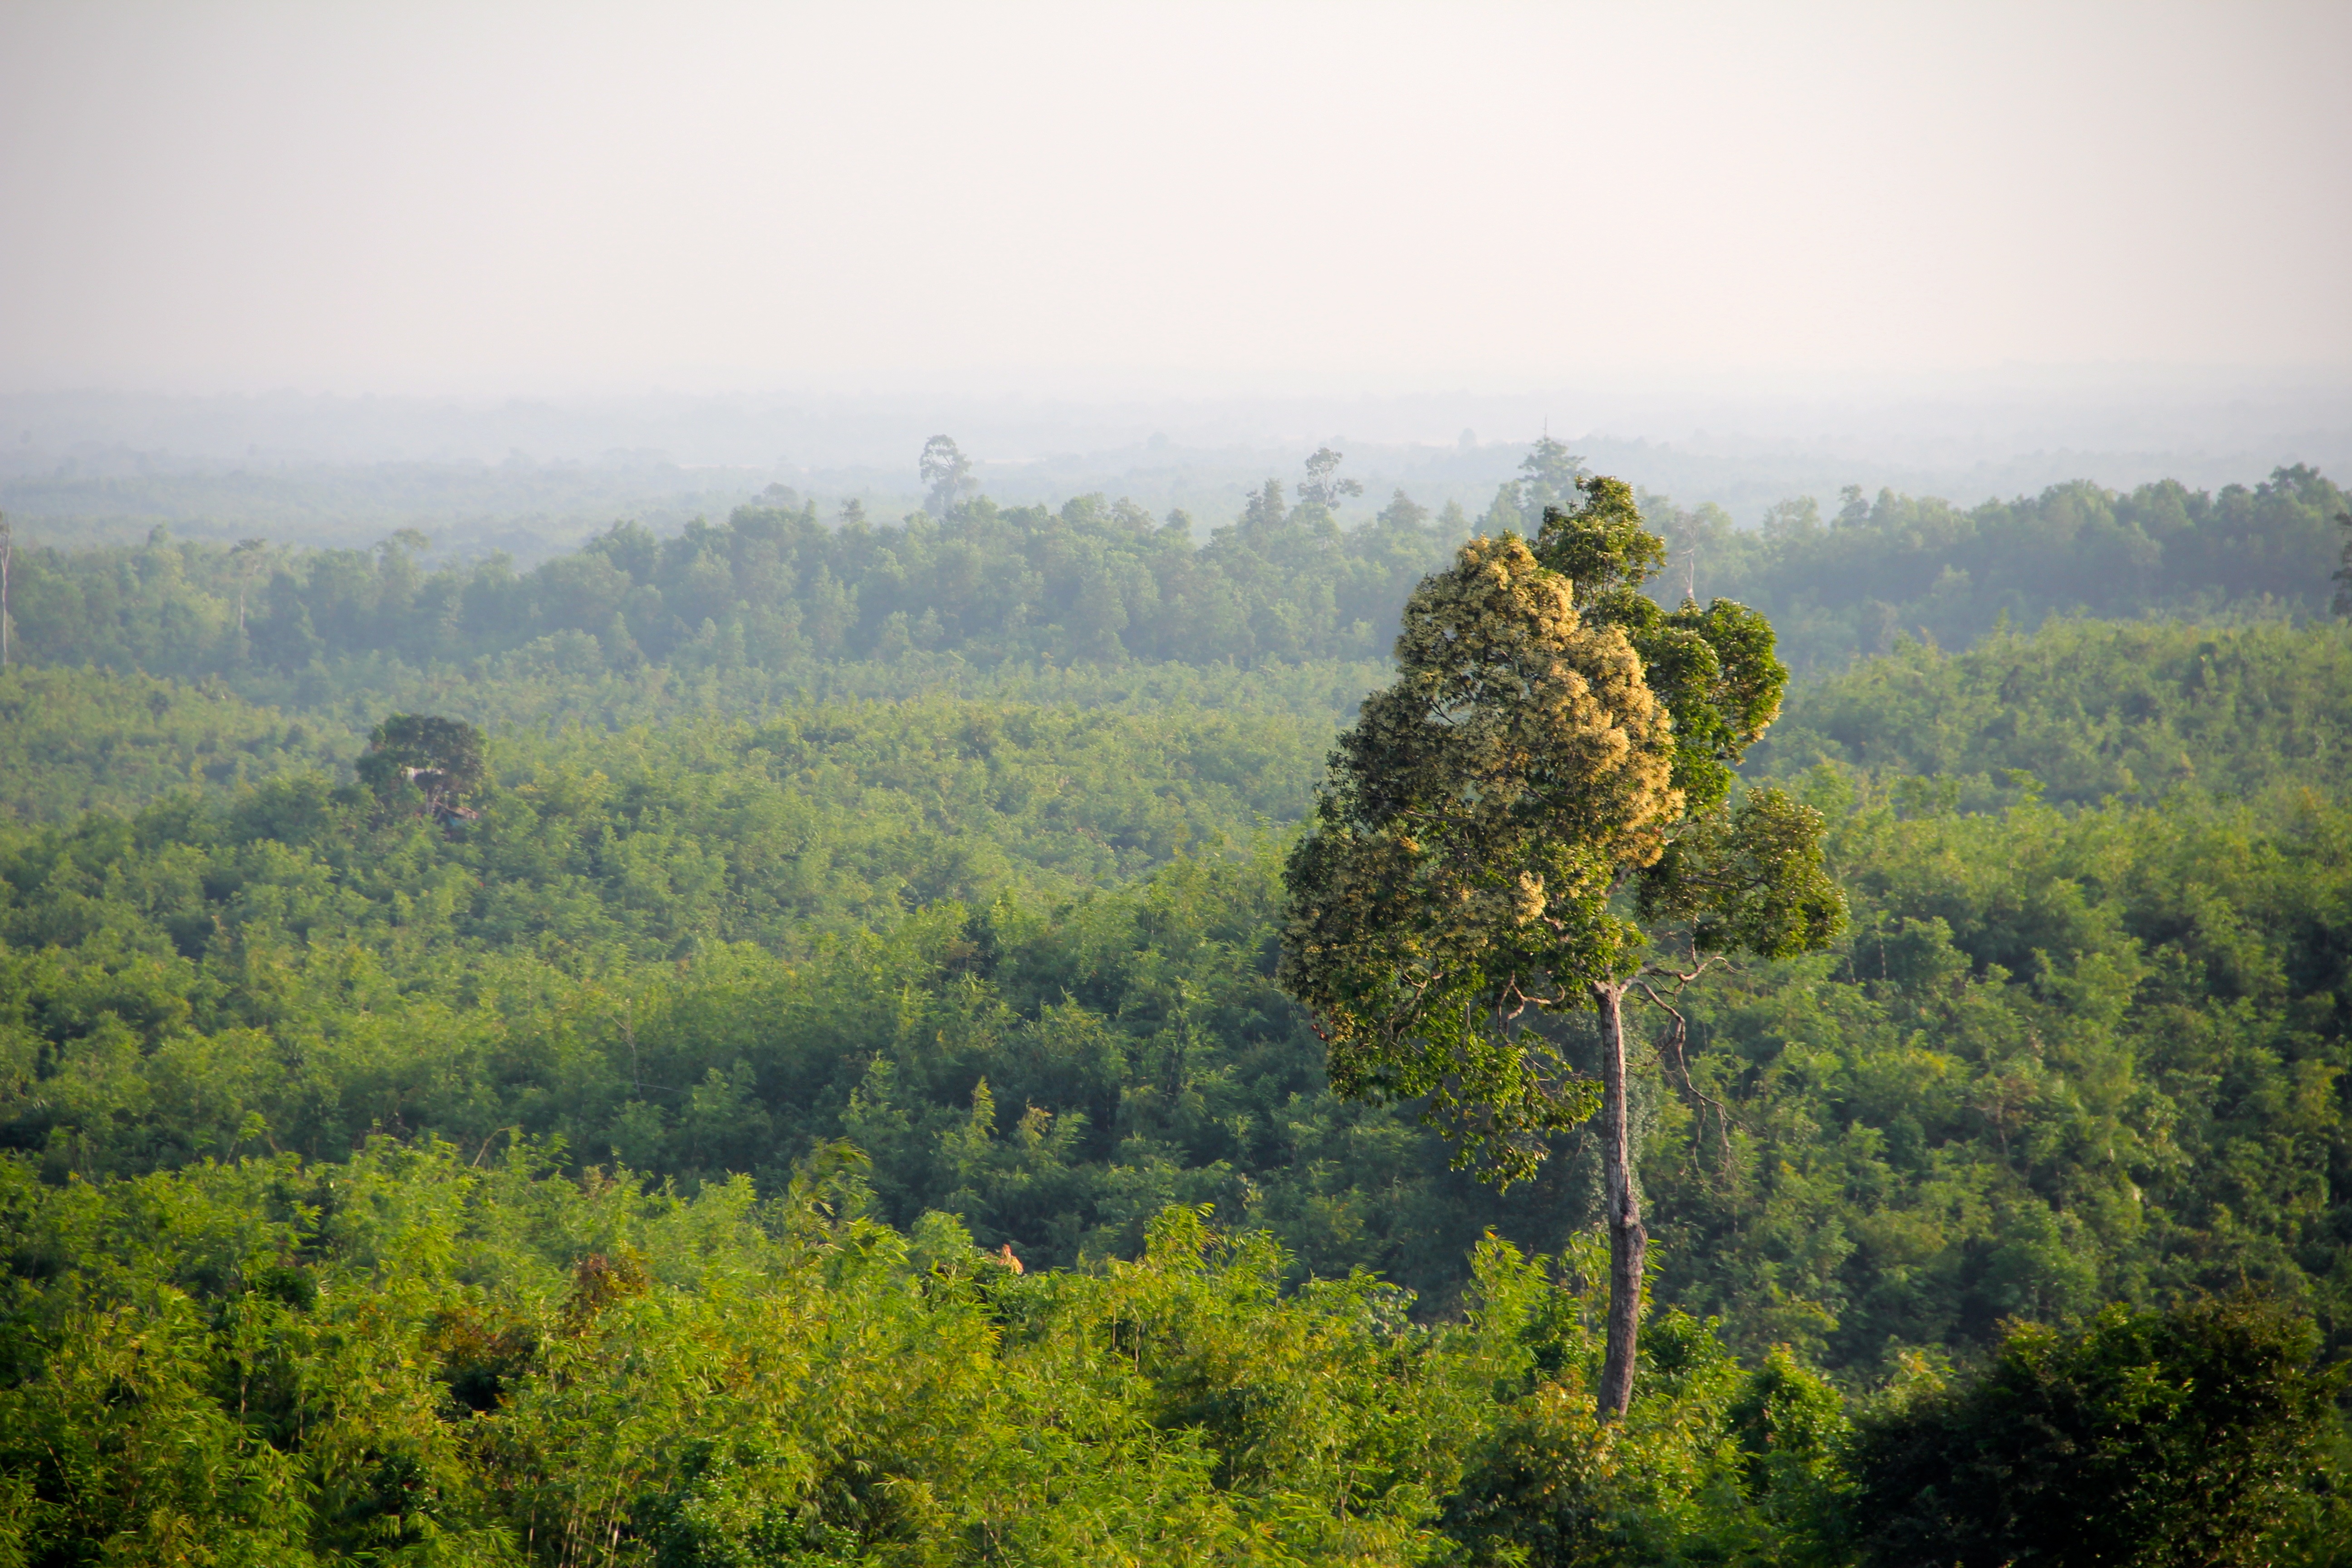
landscape, tree, nature, forest, wilderness, mountain, plant, mist, meadow, morning, leaf, hill, log, green, jungle, autumn, ridge, trees, vegetation, rainforest, forests, woodland, habitat, ecosystem, myanmar, rural area, old tree, grove of trees, biome, natural environment, geographical feature, atmospheric phenomenon, woody plant, temperate broadleaf and mixed forest, temperate coniferous forest